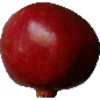
Label: Pomegranate 1